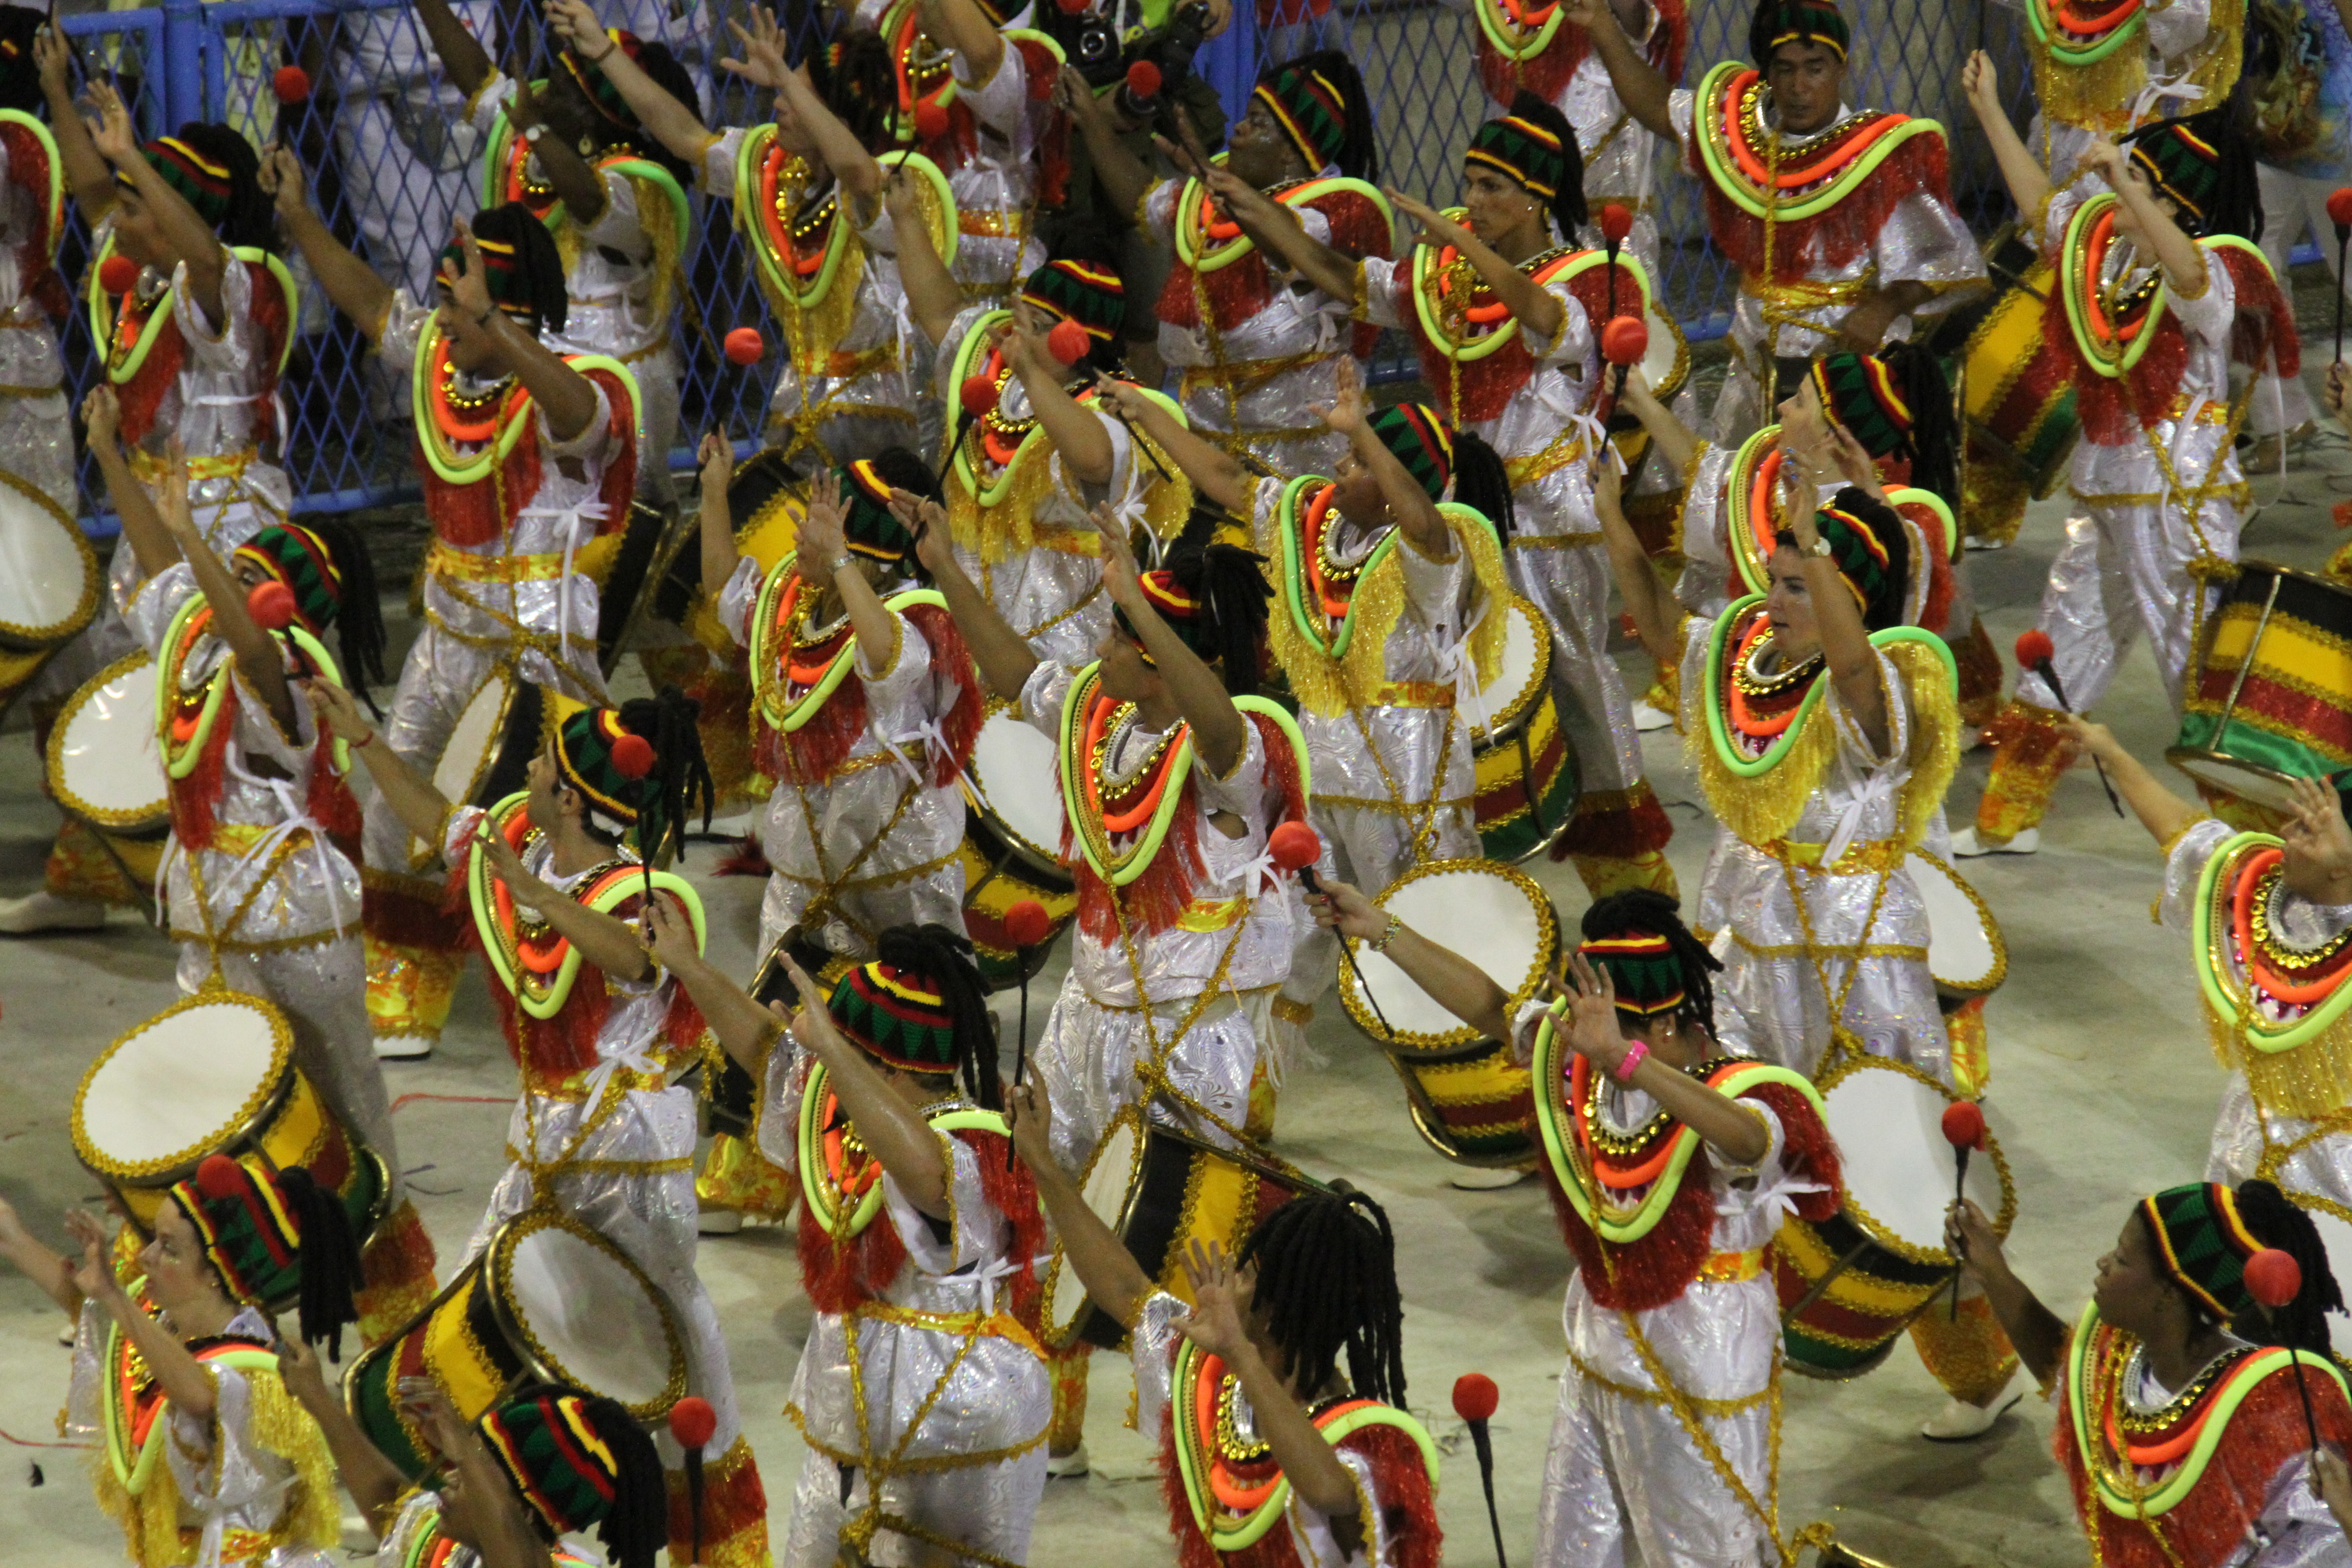
female, celebration, carnival, festival, de, 2011, party, rio, dancing, samba, event, exotic, brazil, costume, janeiro, marching, amusement ride, rio carnival, sambodromo